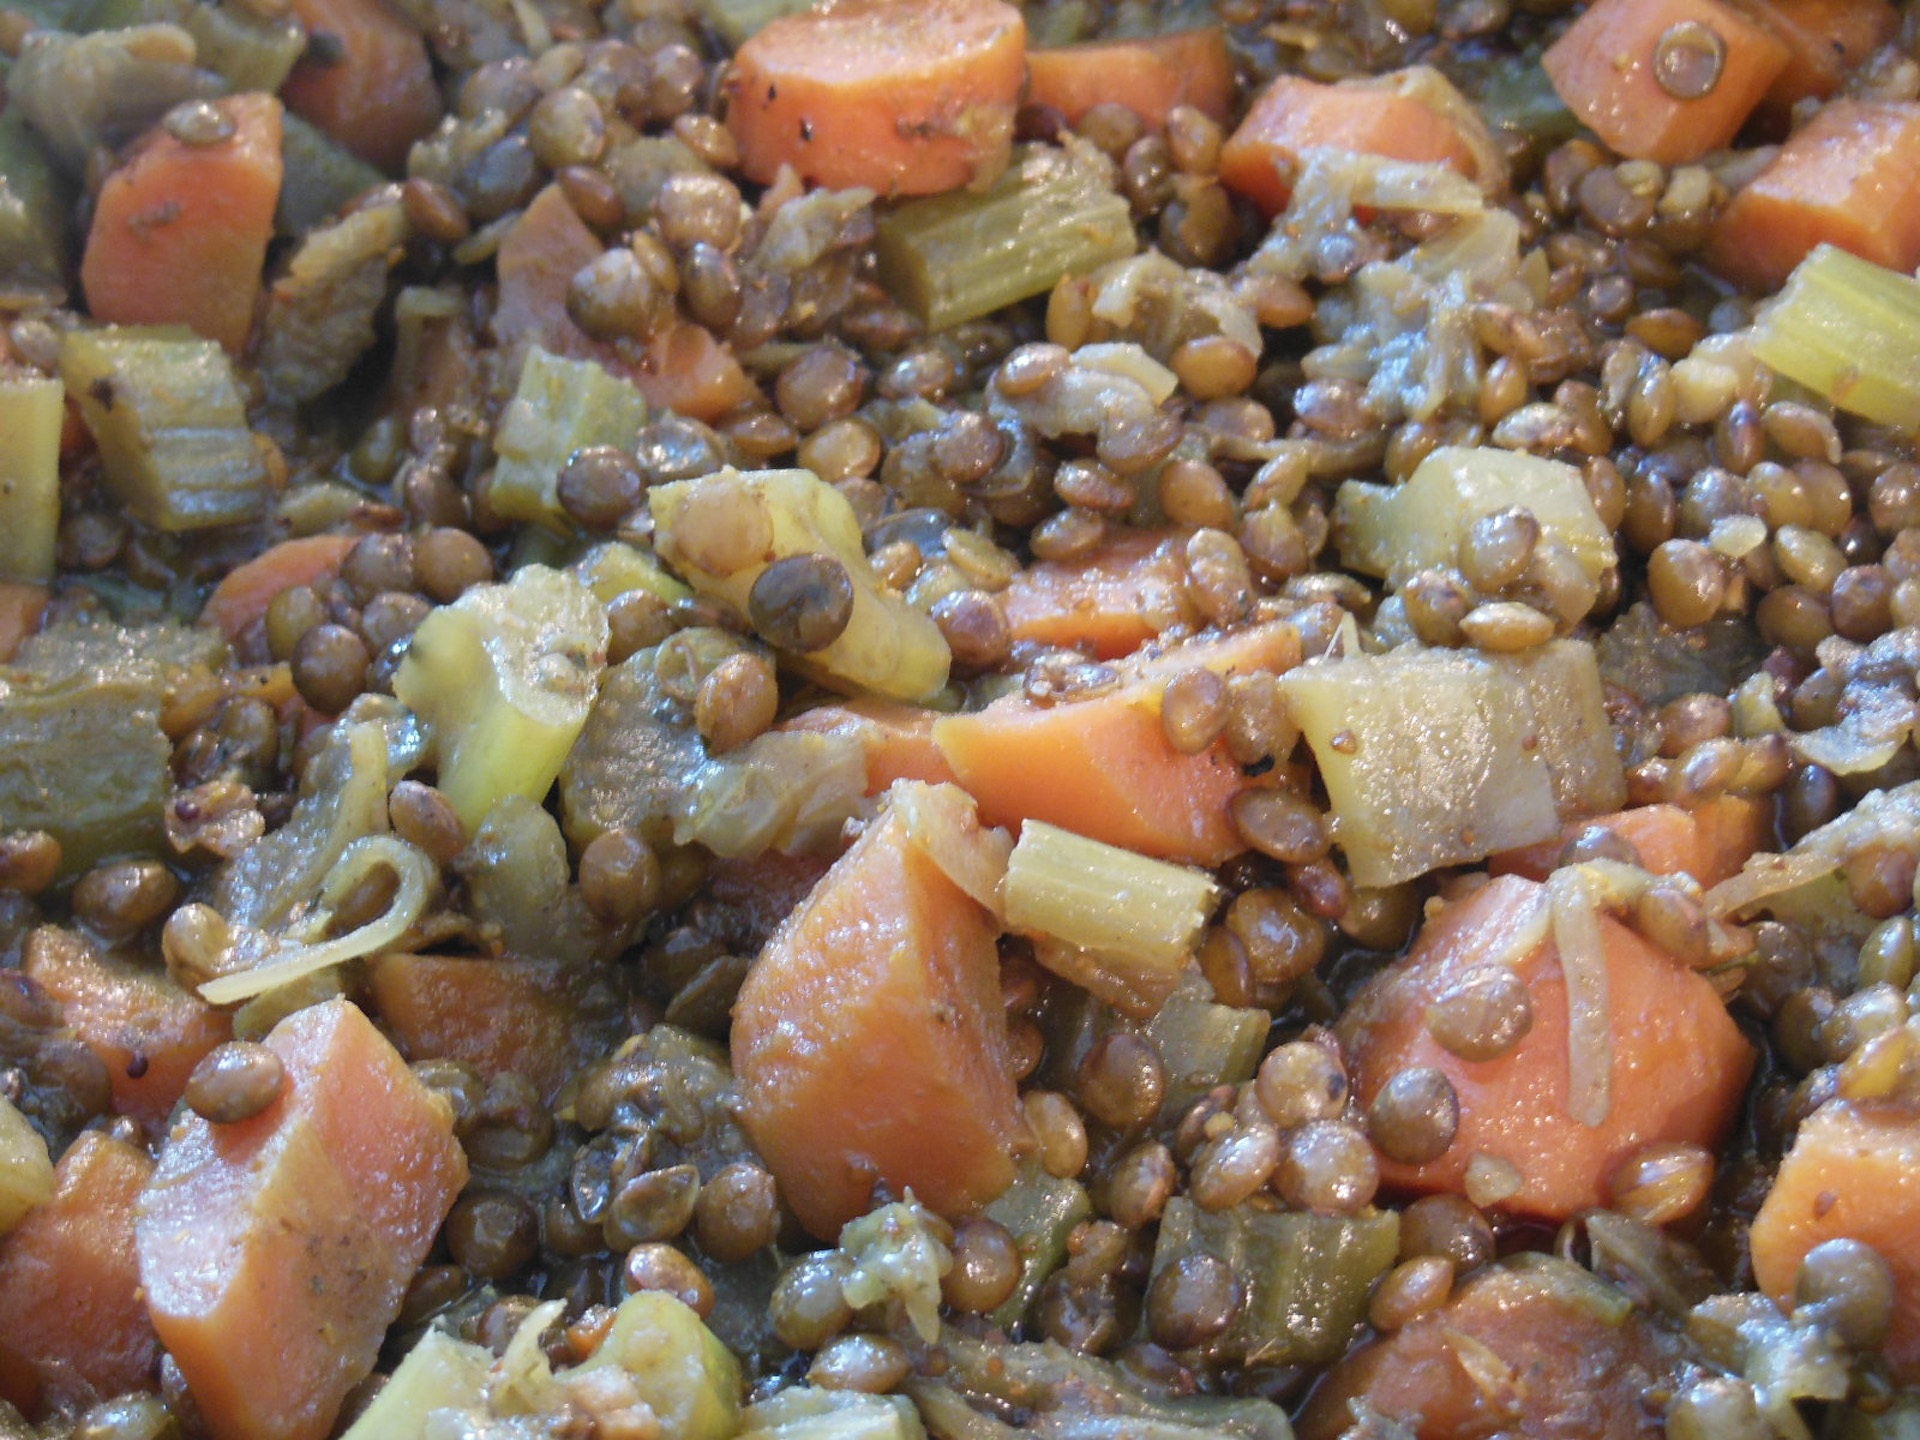
plant, fruit, dish, food, produce, vegetable, stew, vegan, celery, carrots, lenses, flowering plant, stuffing, land plant